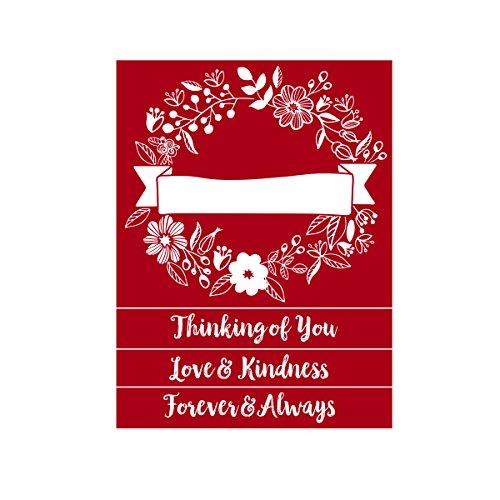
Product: Darice Floral Banner Stencil: 9 X 12", 4 Designs
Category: Toys & Games | Party Supplies
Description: Floral wreath with banner: 9 x 8 inches 3 script love sayings: 9 x 1.5 inches.
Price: $8.99
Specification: ProductDimensions:12.9x9x0.2inches|ItemWeight:2.4ounces|ShippingWeight:2.56ounces(Viewshippingratesandpolicies)|DomesticShipping:ItemcanbeshippedwithinU.S.|InternationalShipping:ThisitemcanbeshippedtoselectcountriesoutsideoftheU.S.LearnMore|ASIN:B07C65VVYV|Itemmodelnumber:30060963/DCL|Manufacturerrecommendedage:4-12years